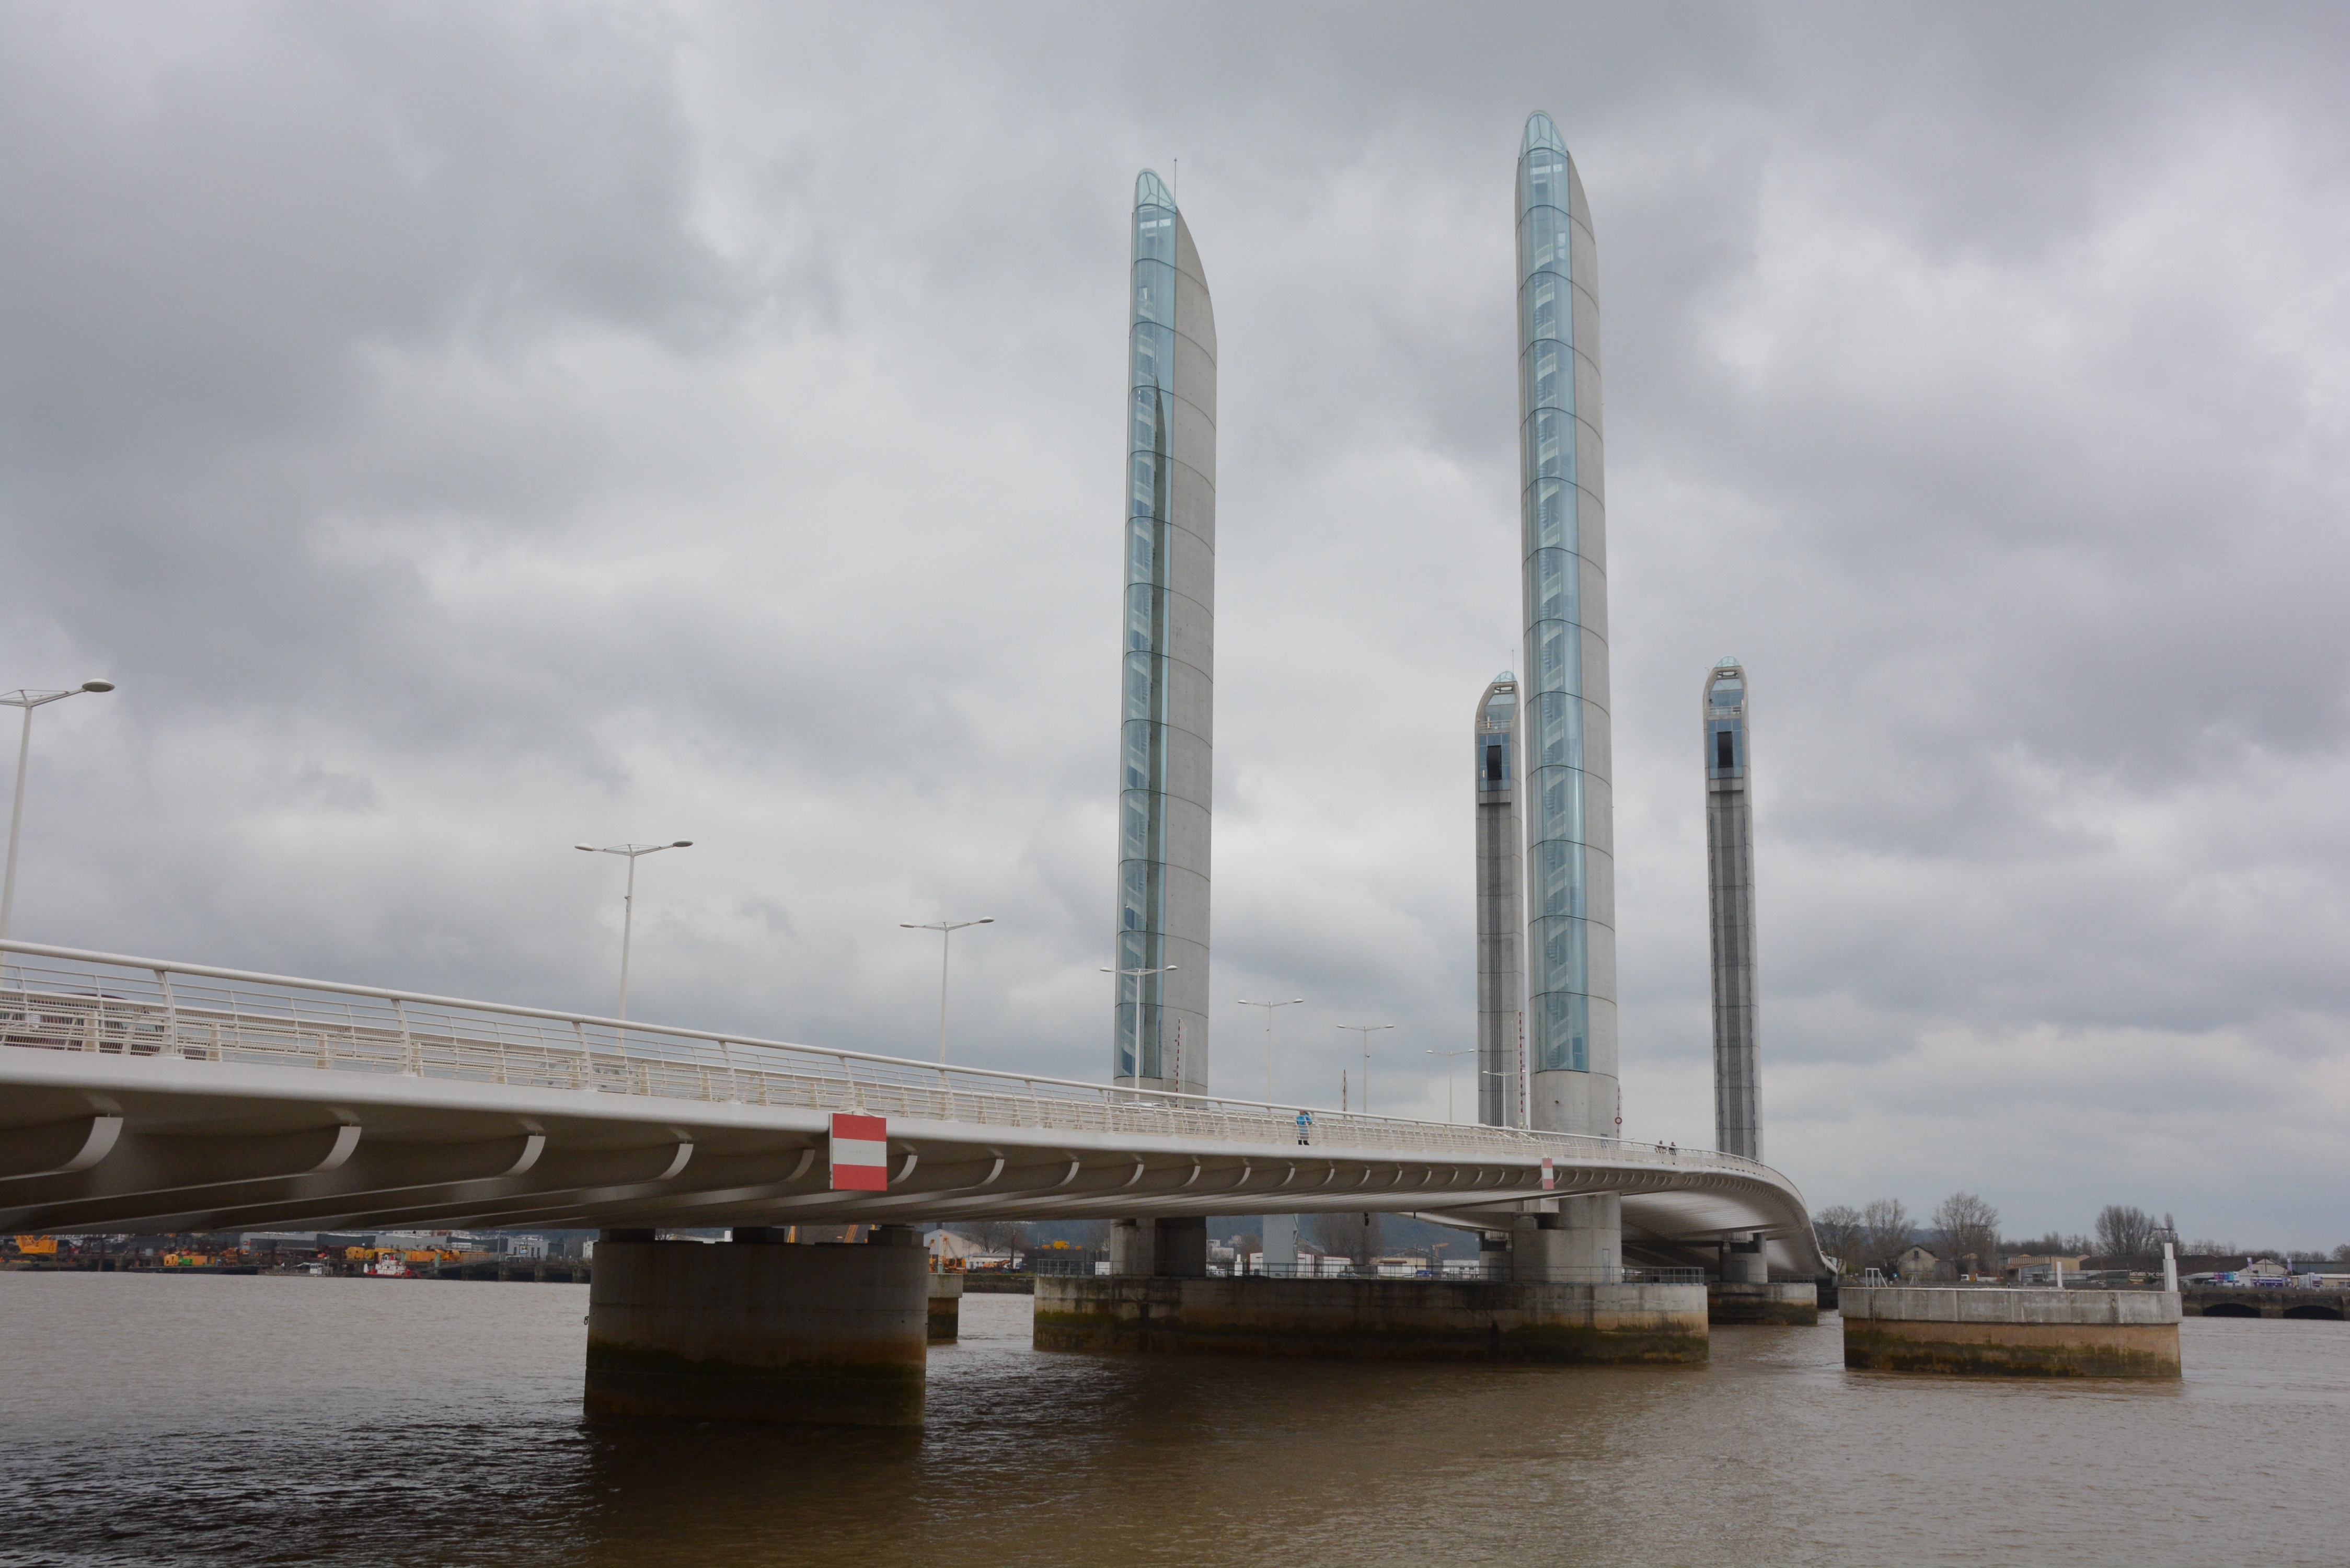
sea, architecture, bridge, city, river, monument, france, landmark, bordeaux, cable stayed bridge, garonne